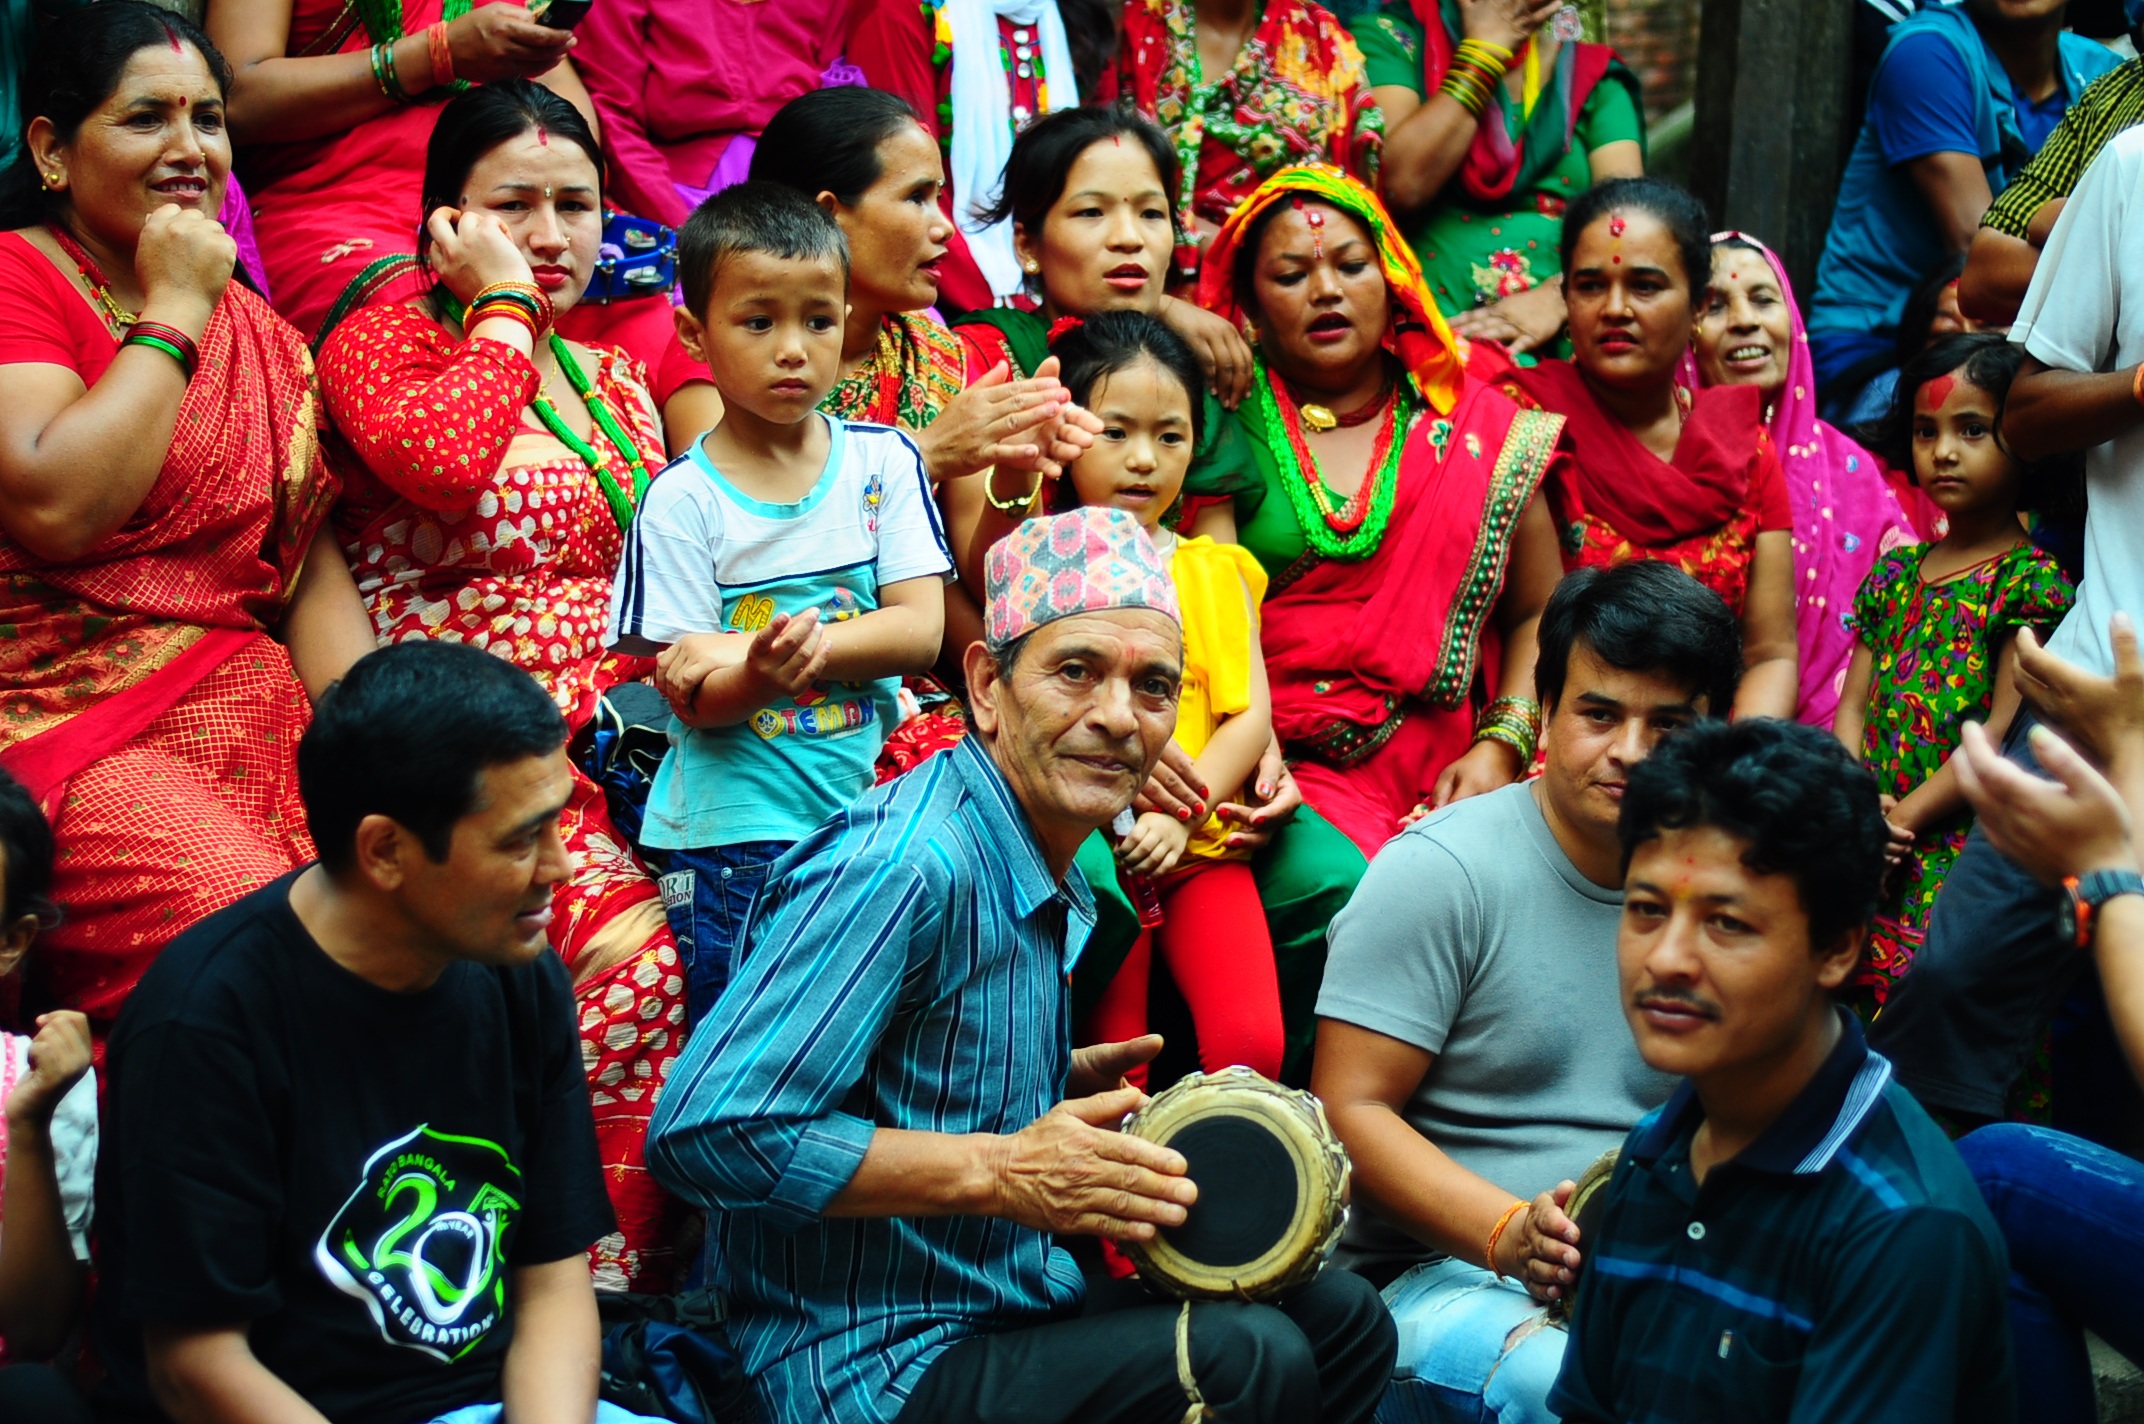
people, crowd, audience, child, nepal, festival, joy, the crowd, social group